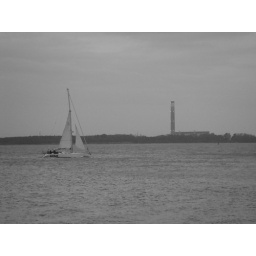
Experimenting with black &amp;amp; white shots around Gurnard. Comments welcome ~~ 3 Feb 08